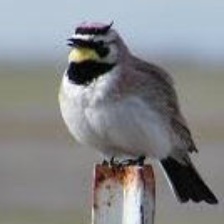
Species: HORNED LARK
Scientific name: EREMOPHILA ALPESTRIS